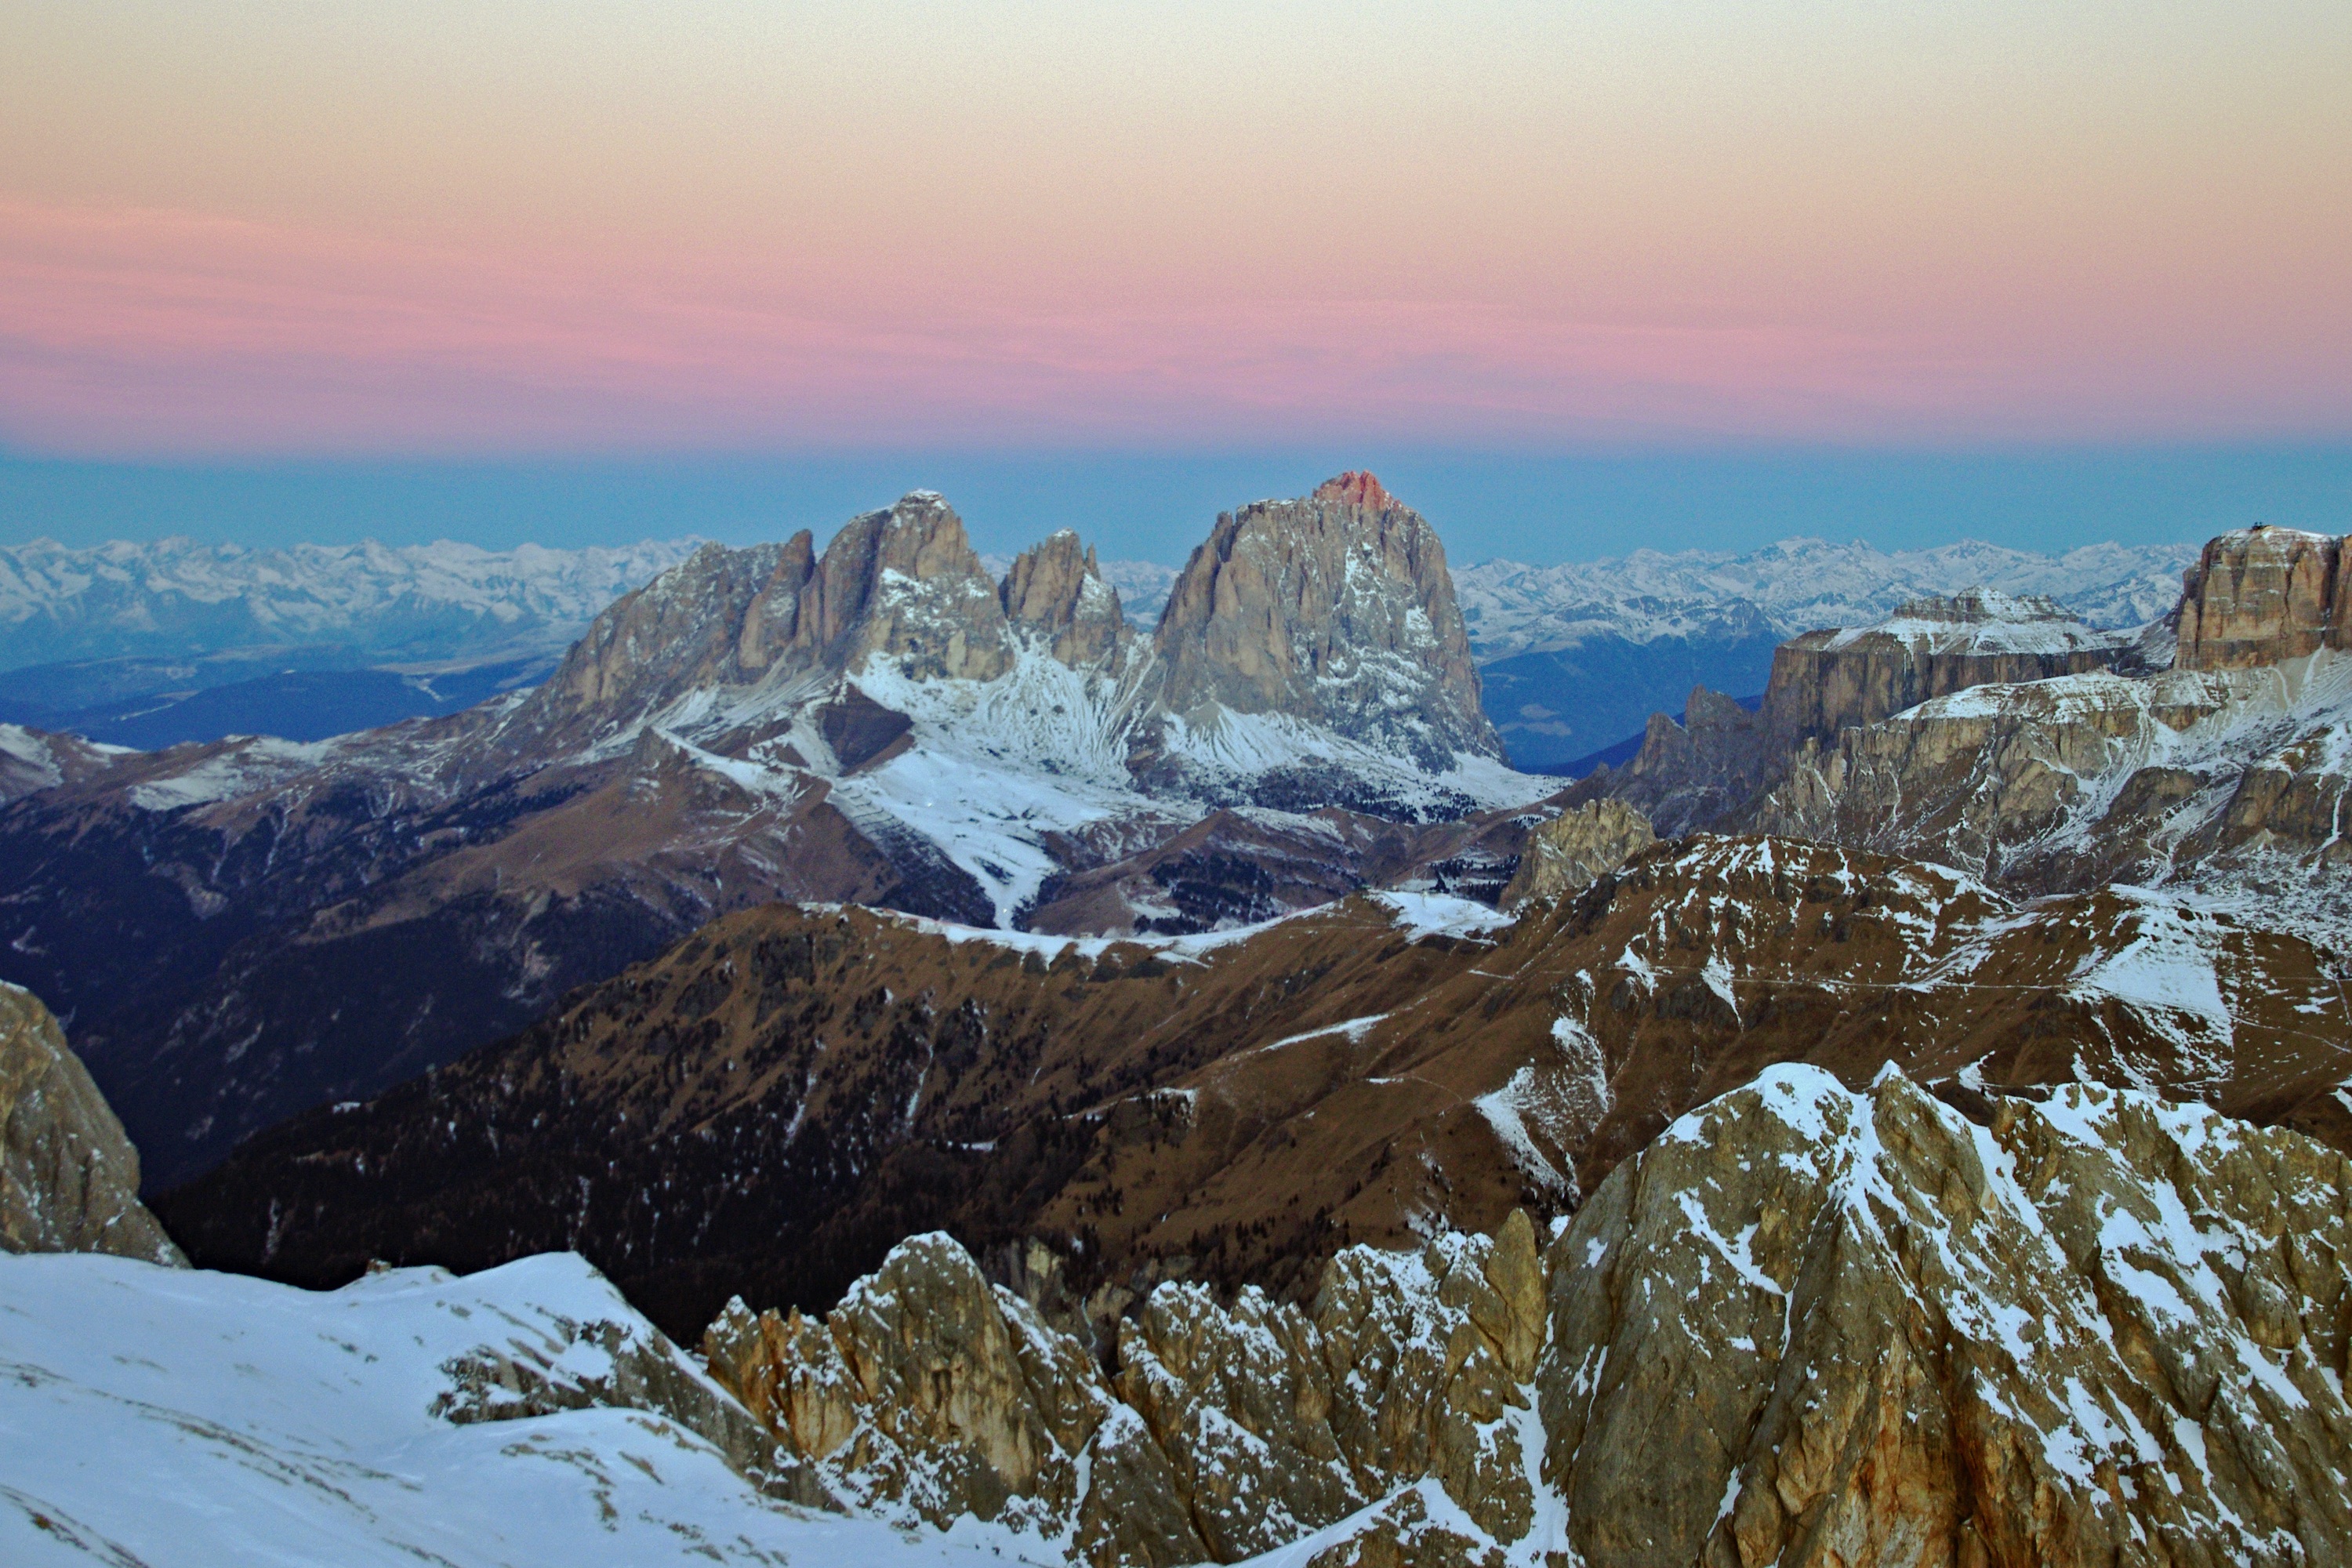
landscape, nature, wilderness, walking, mountain, snow, white, adventure, mountain range, italy, terrain, aurora, ridge, summit, winter landscape, alps, rosa, plateau, veneto, fell, dolomites, landform, south tyrol, val gardena, sassolungo, geographical feature, mountainous landforms, massif of the saddle, aurora from marmolada